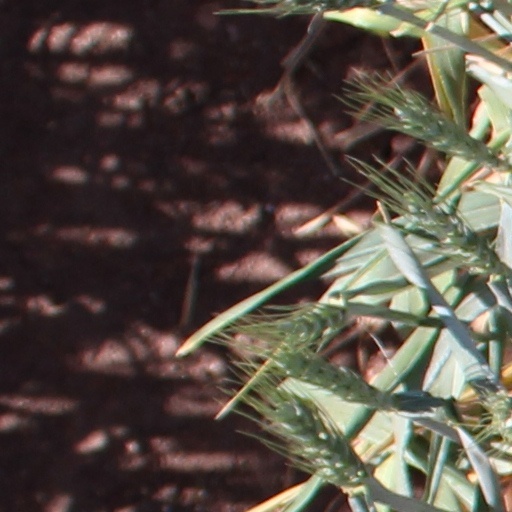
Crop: wheat